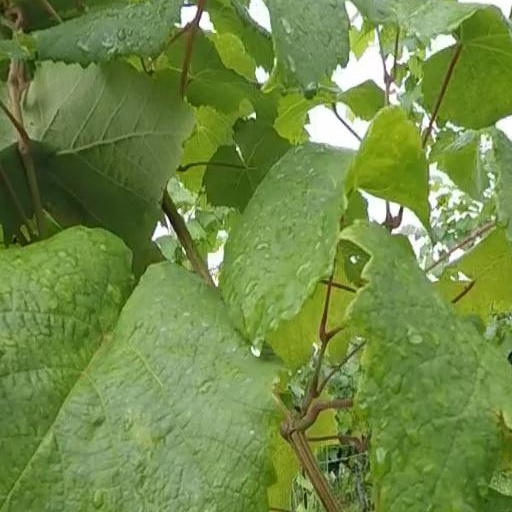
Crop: grape